Kris Tyrpak

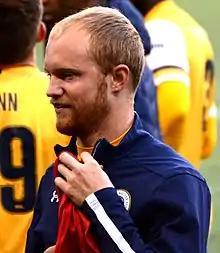
Tyrpak with Nashville SC in 2018

Kristopher Evan Tyrpak (born March 19, 1992) is an American former professional soccer player who played as a forward.